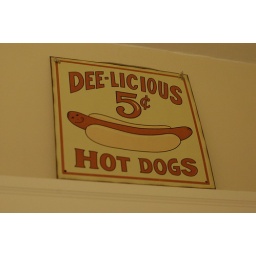
one of the signs in our kitchen